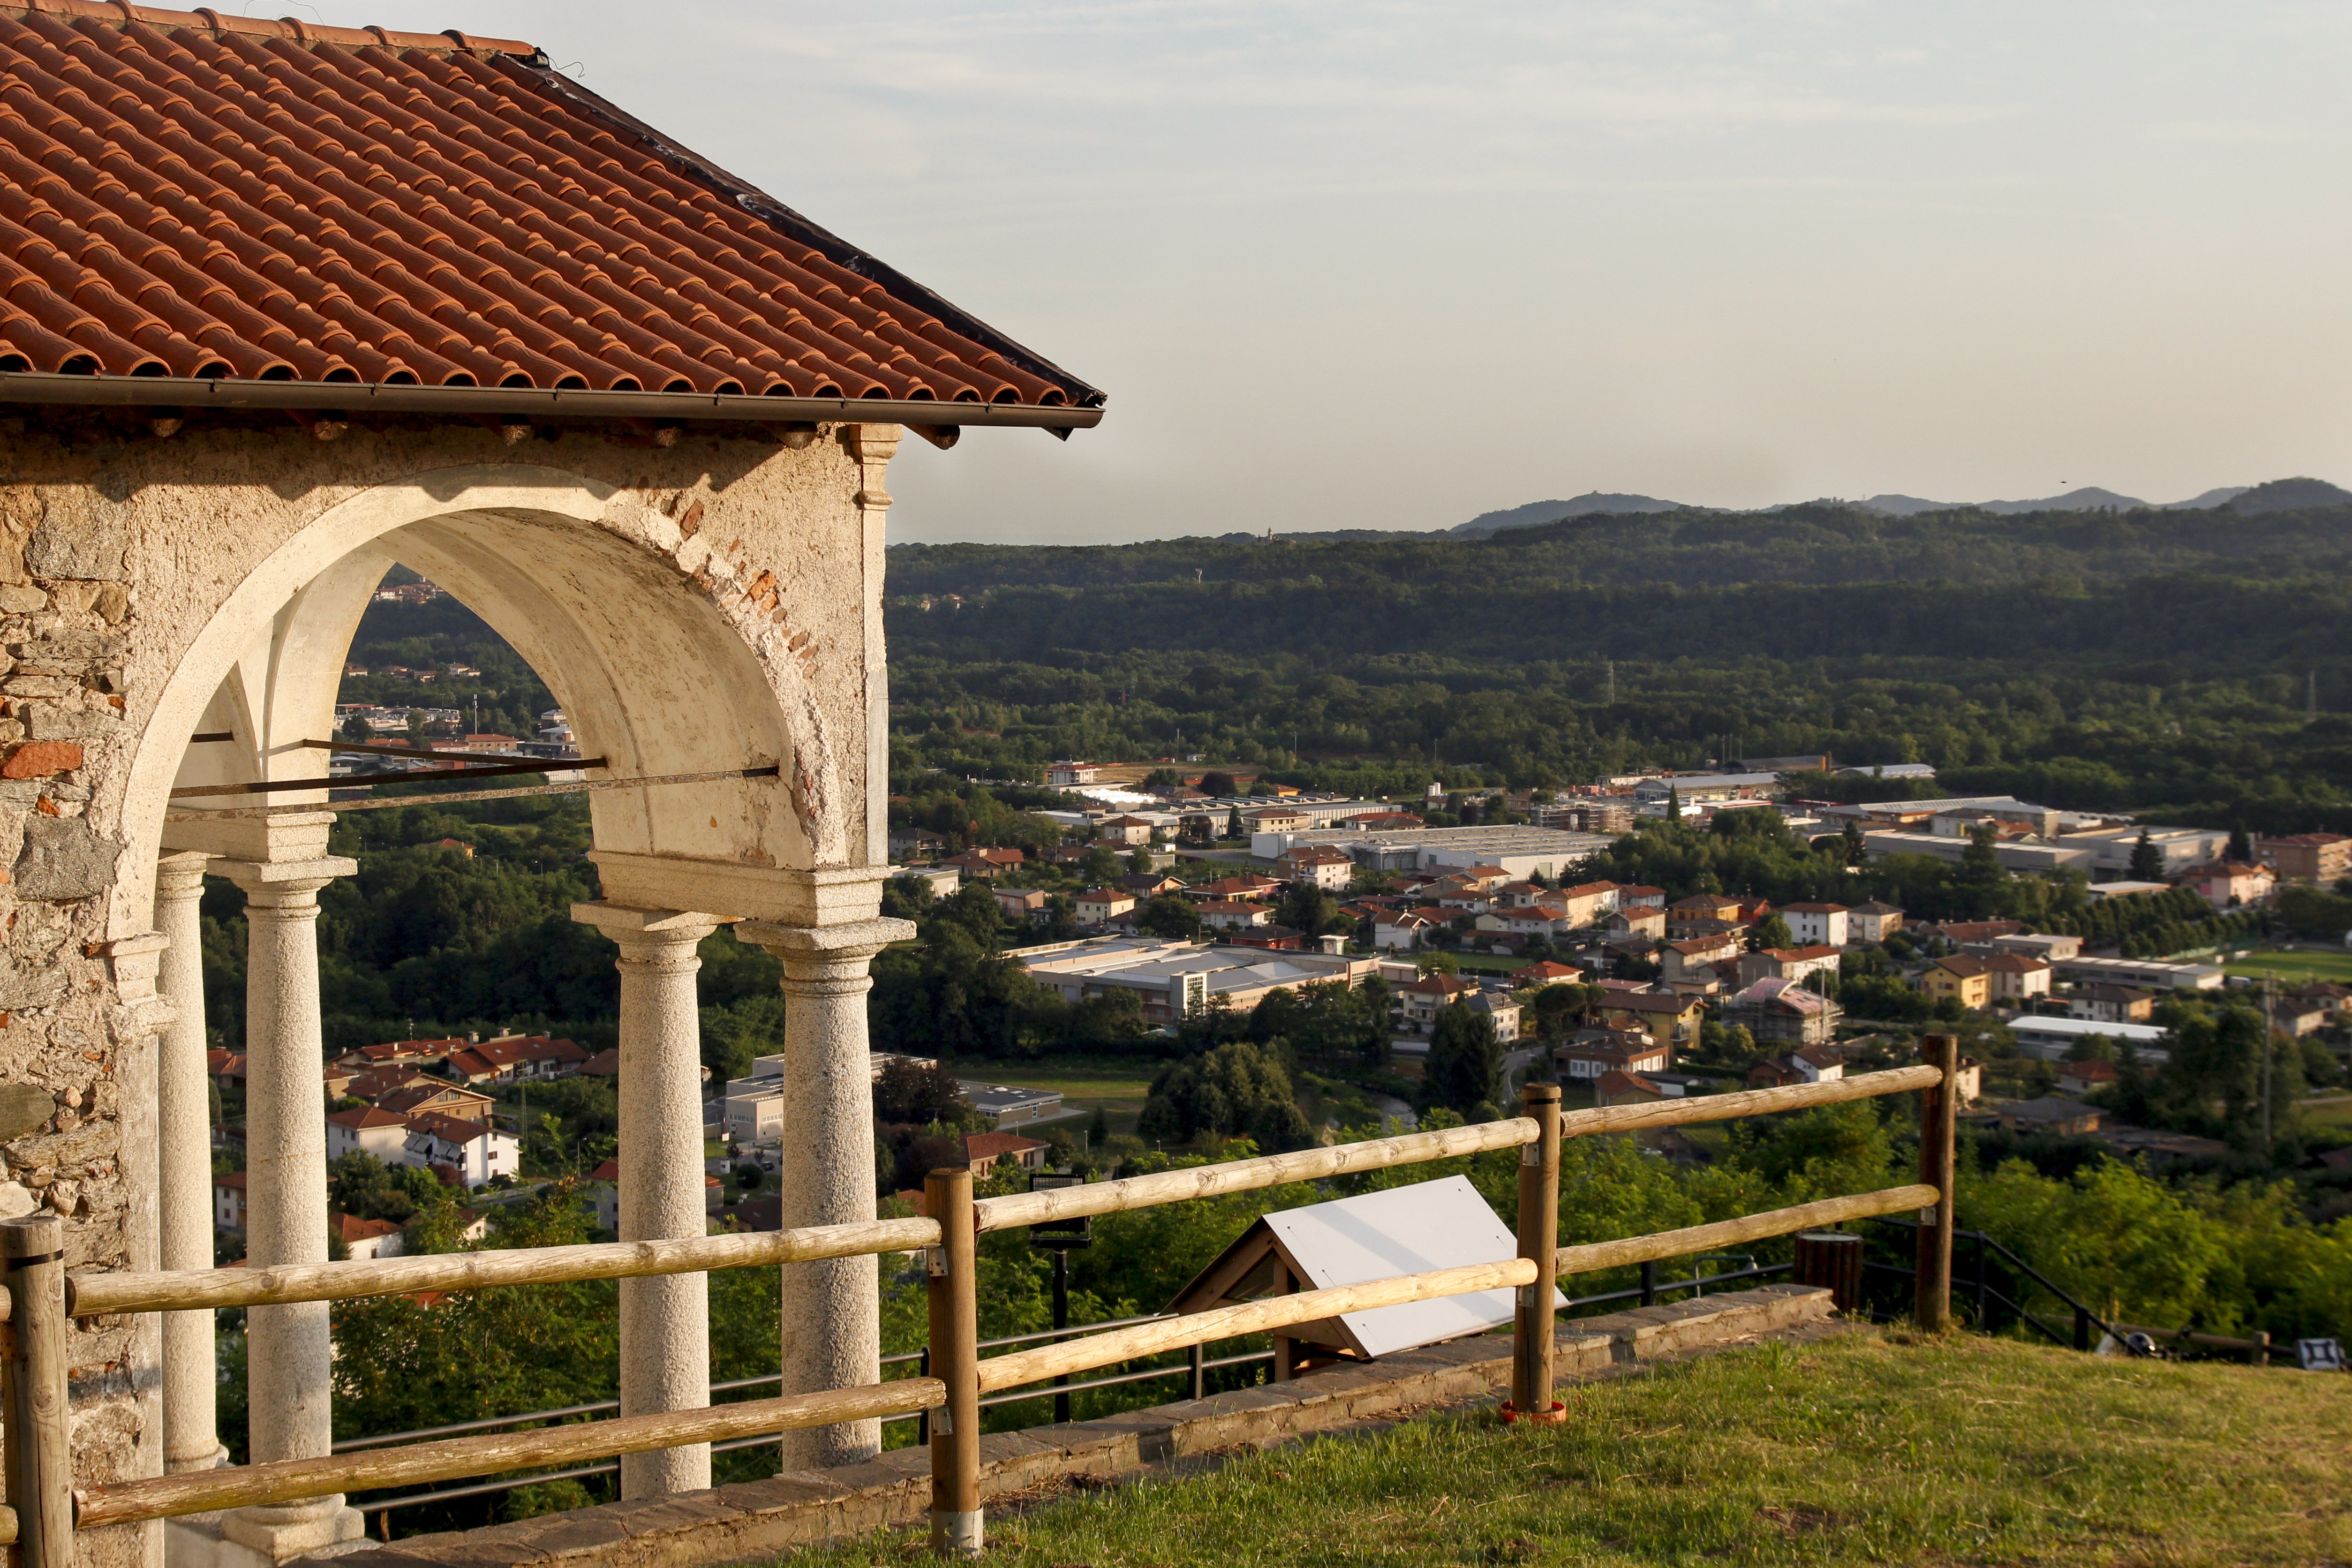
landscape, nature, sky, town, city, monument, village, arch, italy, church, tourism, houses, campanile, estate, monuments, rural area